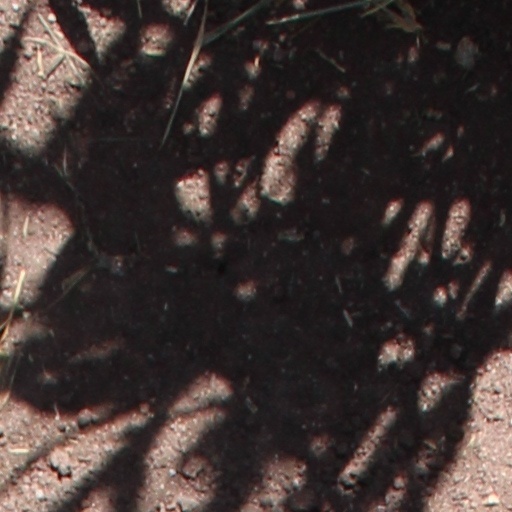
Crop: wheat